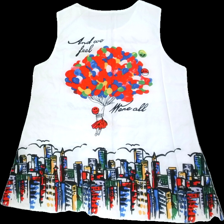
View: back
Type: Tunic
Category: Ladies
Brand: Missing
Colors: Multicolor, Red, White, Blue
Material: 100% polyester
Pattern: Other
Cut: Loose
Size: XXL
Season: Winter
Stains: Major
Smell: Minor
Price range: <50
Recommended usage: Export